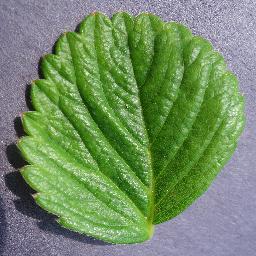
Label: Strawberry___healthy